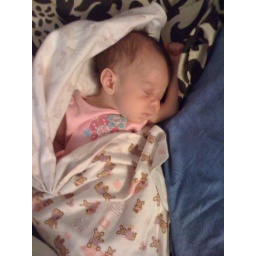
Jenny sleeping in the bed